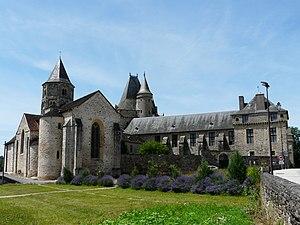
L'église et le château de Jumilhac, Jumilhac-le-Grand, Dordogne, France.
Le château de Jumilhac est implanté sur la commune de Jumilhac-le-Grand dans le département de la Dordogne, en région Nouvelle-Aquitaine. Il a été bâti du XIIIᵉ au XVIIᵉ siècle.